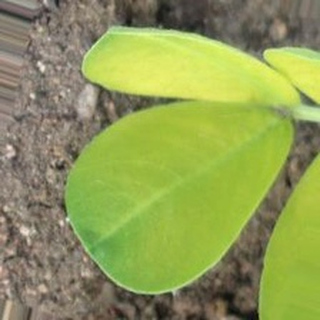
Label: groundnut_nutrition_deficiency